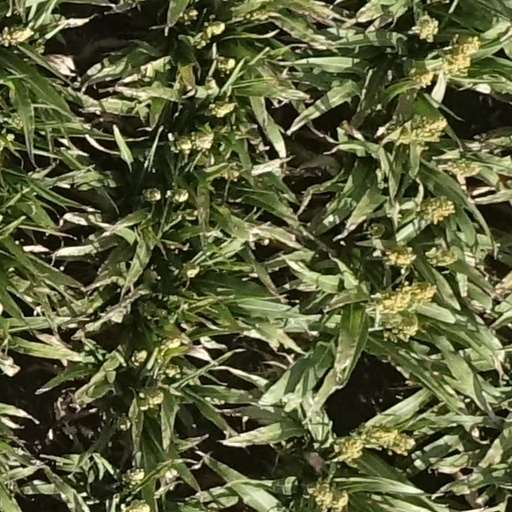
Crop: sorghum